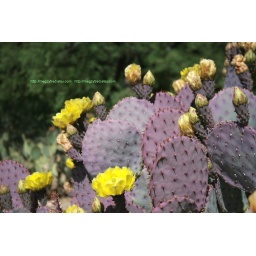
Neat coloring against the lush green mesquite tree in the background, I found this prickly pear cactus in Tucson Arizona.